Sanjog Se Bani Sangini

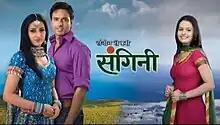
Logo

Sanjog Se Bani Sangini is an Indian television series based on the love story of Gauri and Rudra and how these incomplete people complete each other. The series premiered on Zee TV on 16 August 2010 and ended on 2 June 2011. It used to air weekdays at 10pm